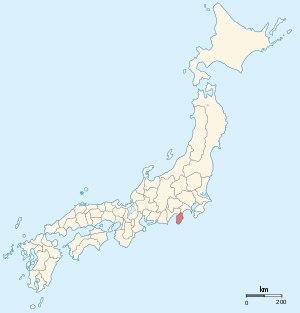
Izu est une ancienne province du Japon comprenant la péninsule d'Izu — qui appartient aujourd'hui à la préfecture de Shizuoka — et les îles d'Izu, qui font désormais partie de Tokyo.